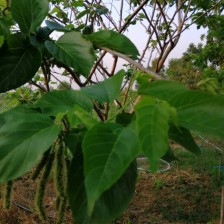
Variety: TaiwanMeacho